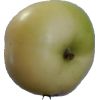
Label: Apple 6